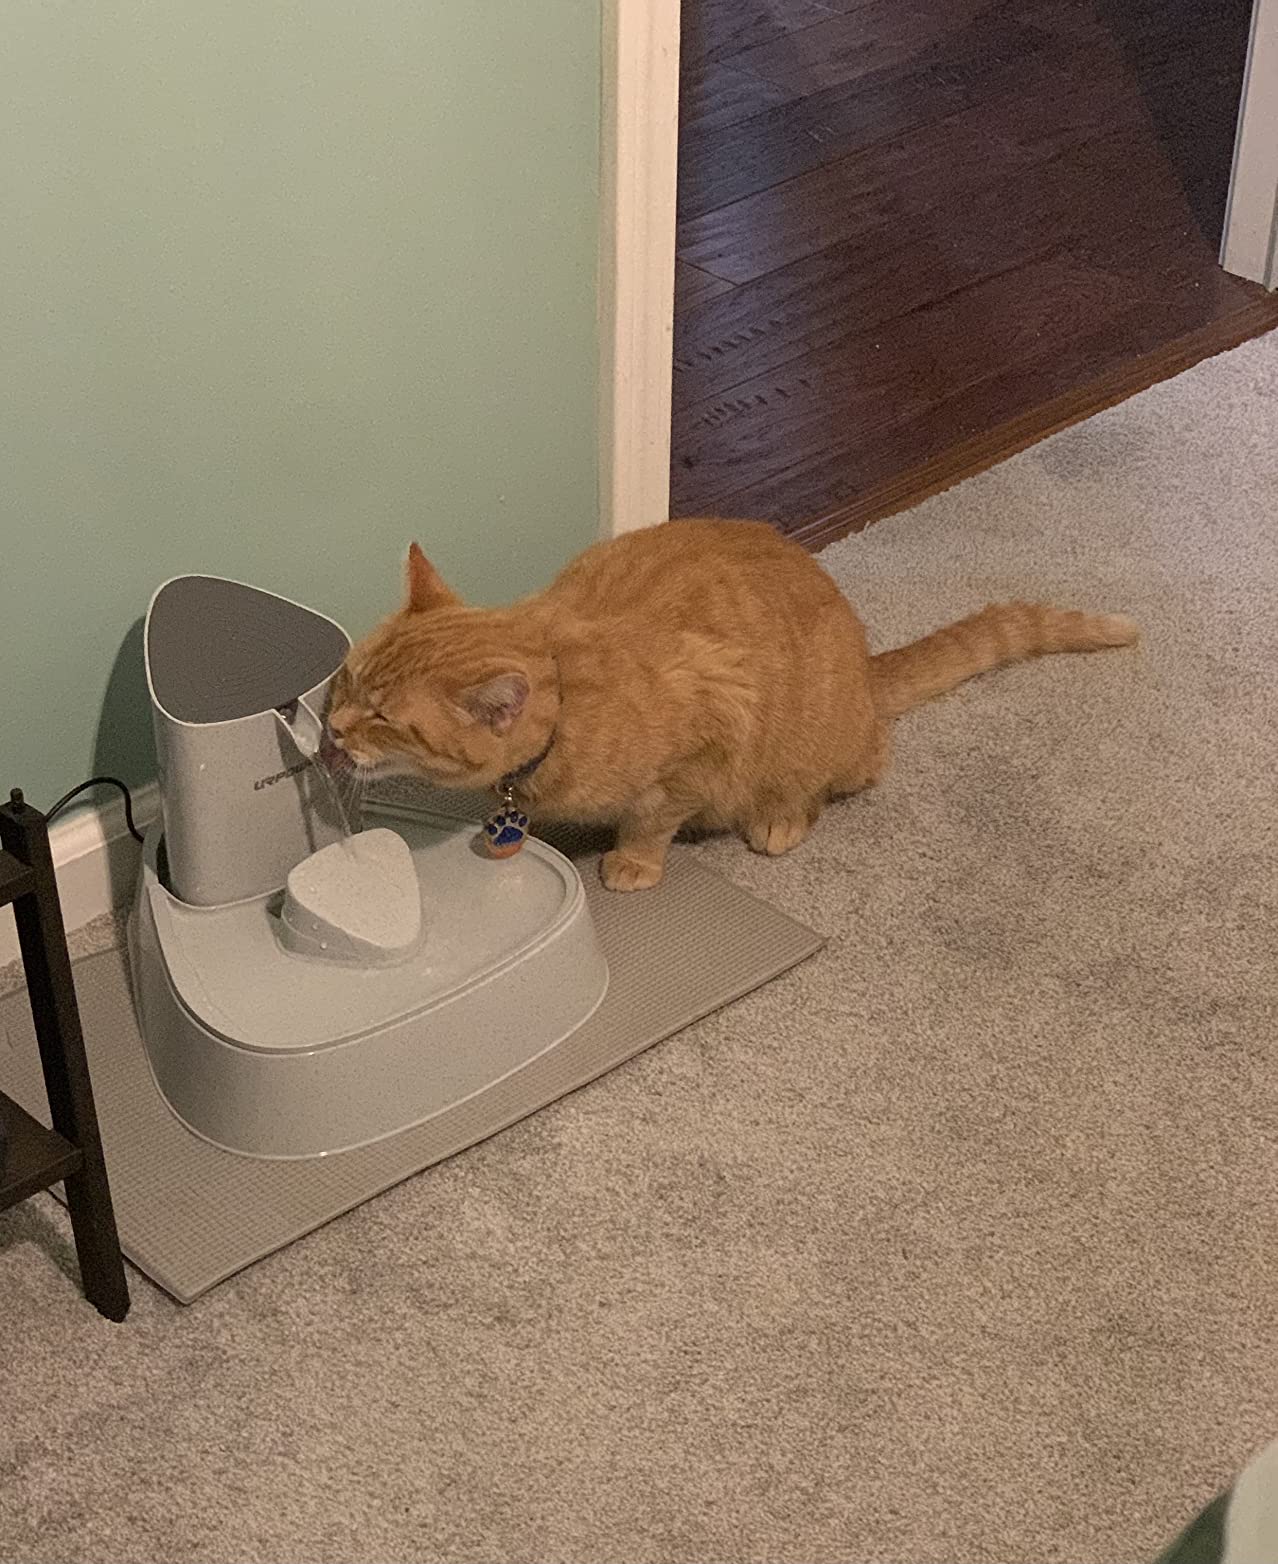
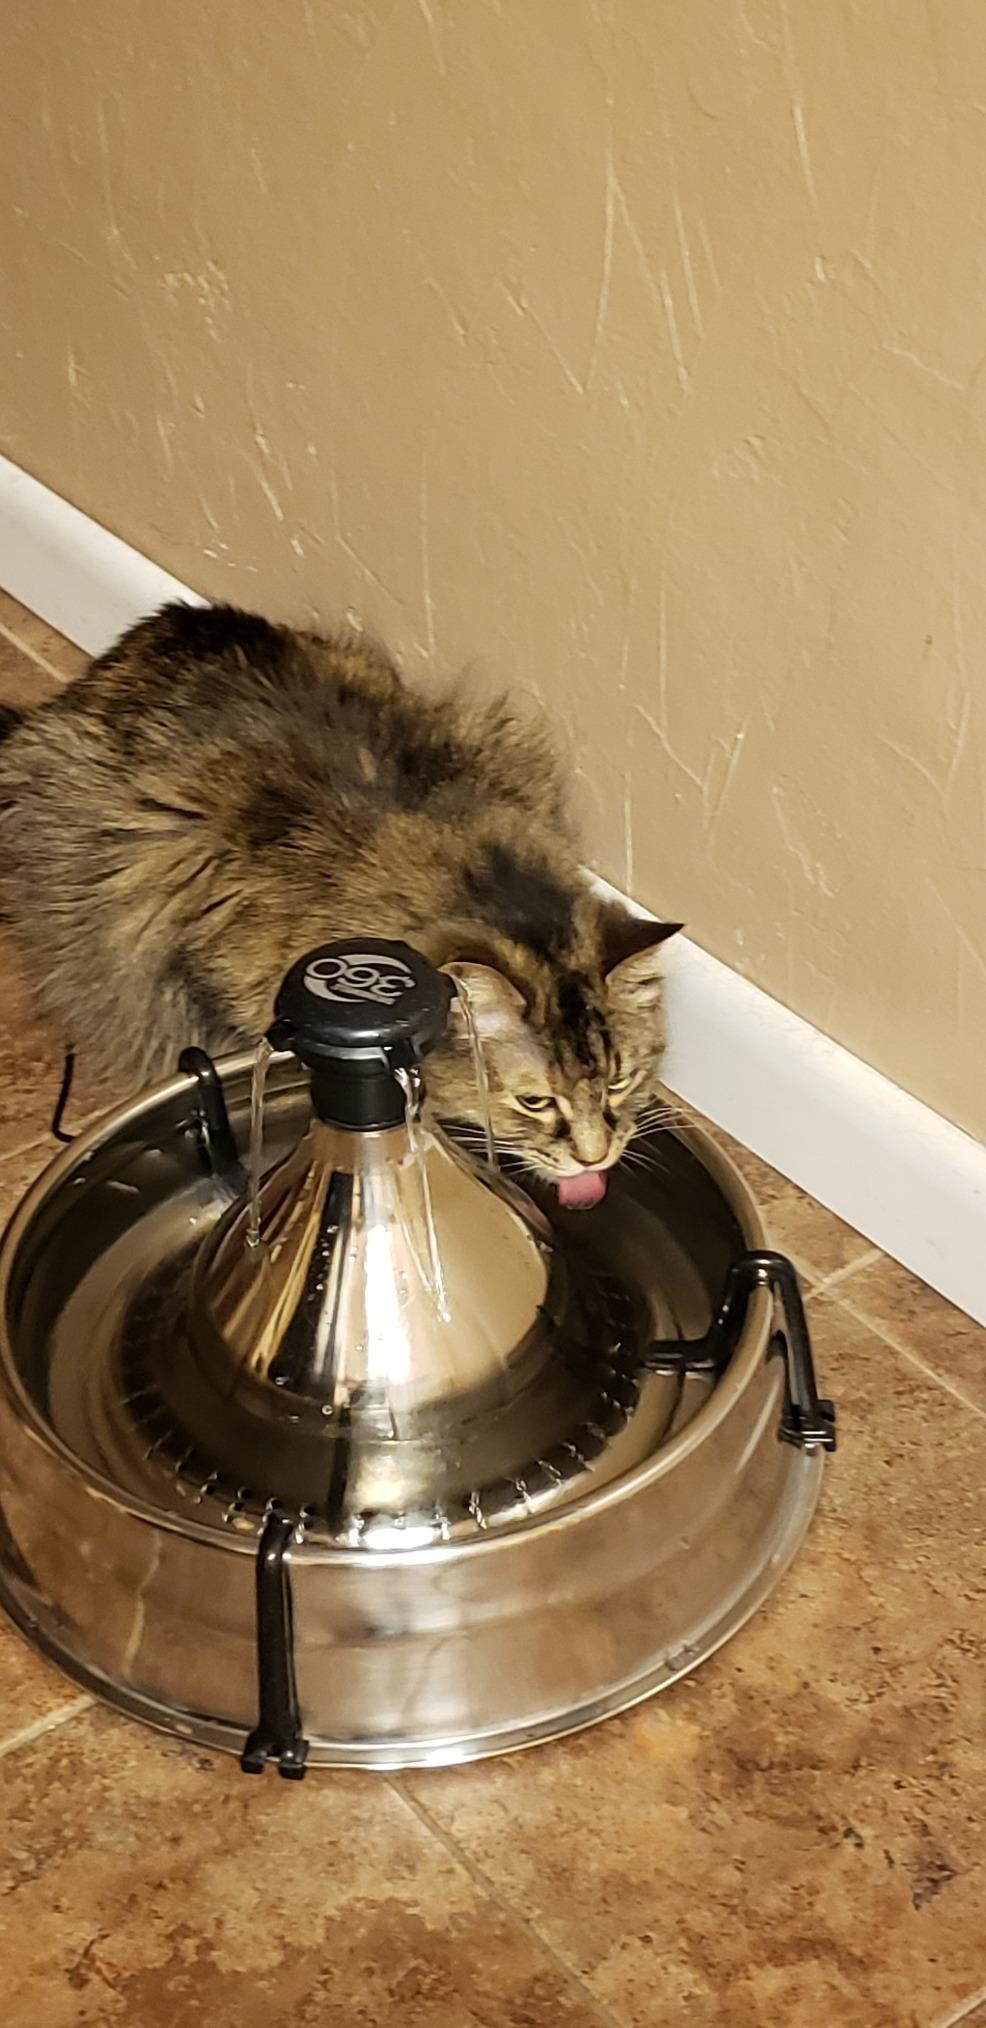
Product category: items_bowl
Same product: no